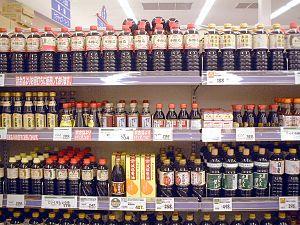
La sauce de soja ou sauce soja est une sauce d'origine chinoise, produite par fermentation de protéines végétales. Elle est traditionnellement fabriquée à partir de graines de soja en Chine et en Corée et à partir d'un mélange de soja et blé au Japon. Elle résulte de la libération d'enzymes par une moisissure, hydrolysant les ingrédients suivie d'une fermentation provoquée par des bactéries lactiques et des levures.